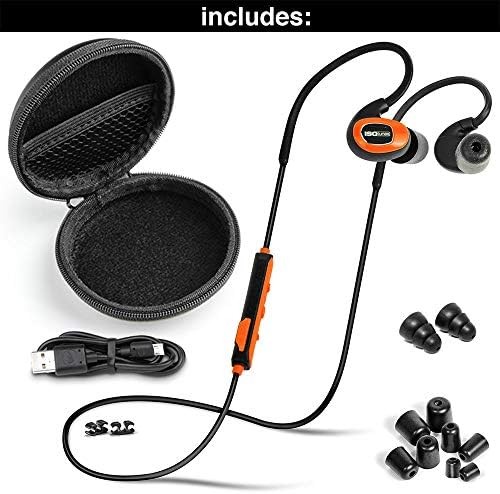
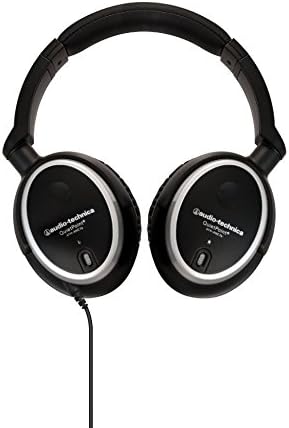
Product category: headphones
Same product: no